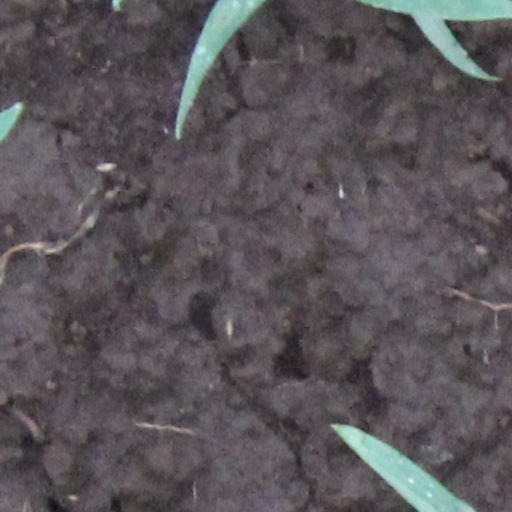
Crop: wheat